Hotchkiss School

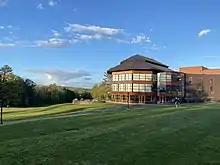
Esther Eastman Music Center (2021)

In 2005, Hotchkiss opened the 715-seat Esther Eastman Music Center, equipped with a handmade Fazioli F308 piano, 12 Steinway pianos, 12 practice rooms, 3 ensemble practice rooms, a WKIS radio station, and Musical Instrument Digital Interface (MIDI) lab. Hotchkiss also has a 615-seat proscenium theater called Walker Auditorium.